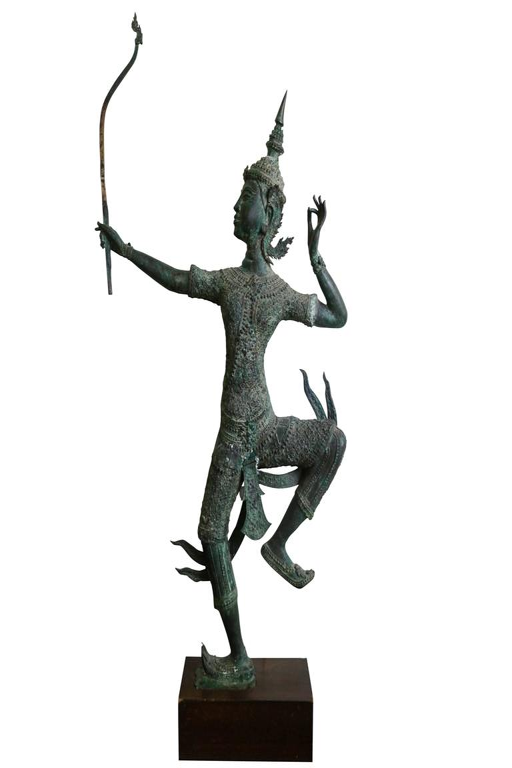
antique bronze statue of person